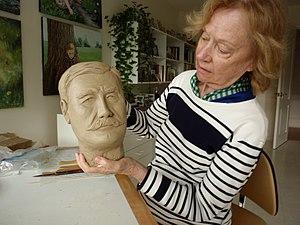
Yvonne Tremblay-Gagnon façonnant le buste d'Onésime Tremblay
Yvonne Tremblay-Gagnon est une artiste-peintre et sculptrice québécoise, née à Métabetchouan au Lac-Saint-Jean. Elle a su intégrer des réflexions formelles et une interrogation identitaire. Son art est avant tout dominé par un désir d'approbation du grand public même si elle poursuit l'œuvre formelle de ses professeurs : Gatien Moisan et Lauréat Marois.